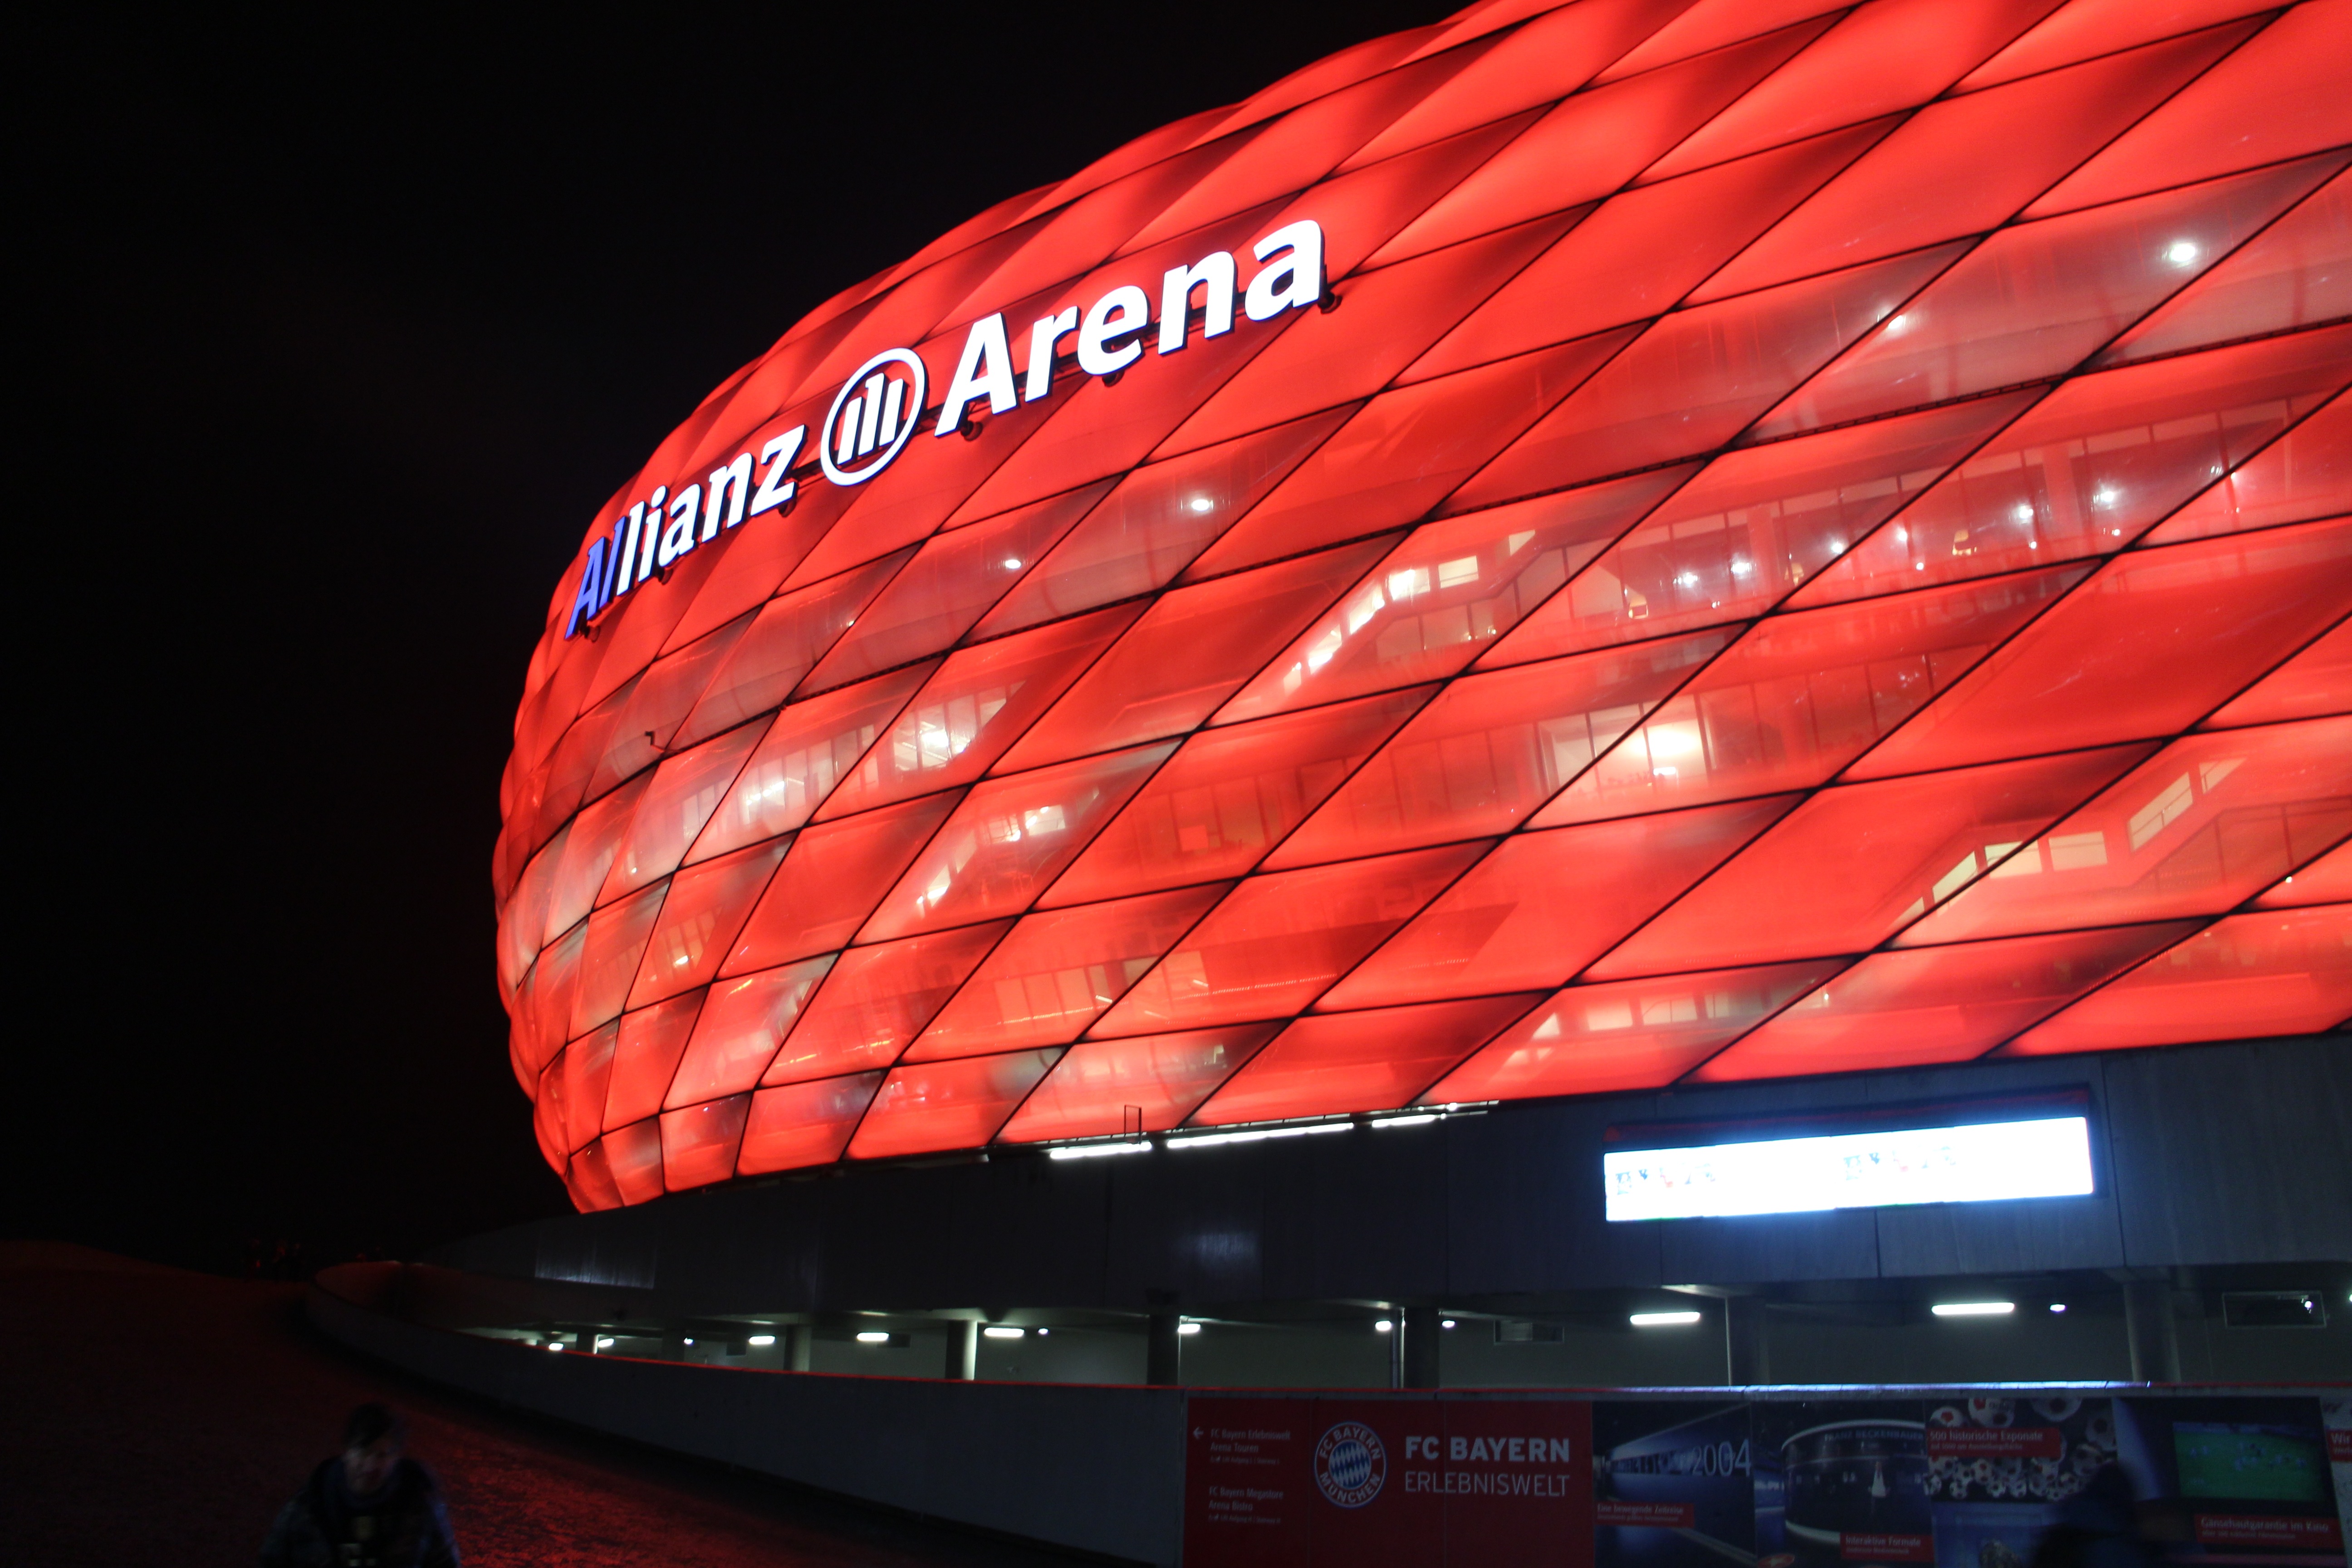
light, structure, night, red, color, stadium, arena, shape, allianz, sport venue